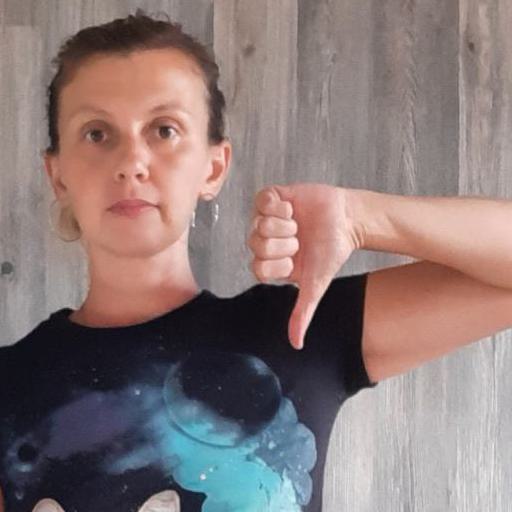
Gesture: dislike